Marine viruses

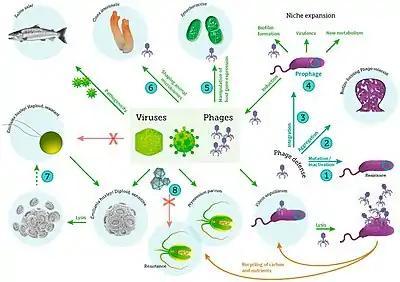

Marine invertebrates are susceptible to viral diseases. Sea star wasting disease is a disease of starfish and several other echinoderms that appears sporadically, causing mass mortality of those affected. There are around 40 different species of sea stars that have been affected by this disease. In 2014 it was suggested that the disease is associated with a single-stranded DNA virus now known as the sea star-associated densovirus (SSaDV); however, sea star wasting disease is not fully understood.